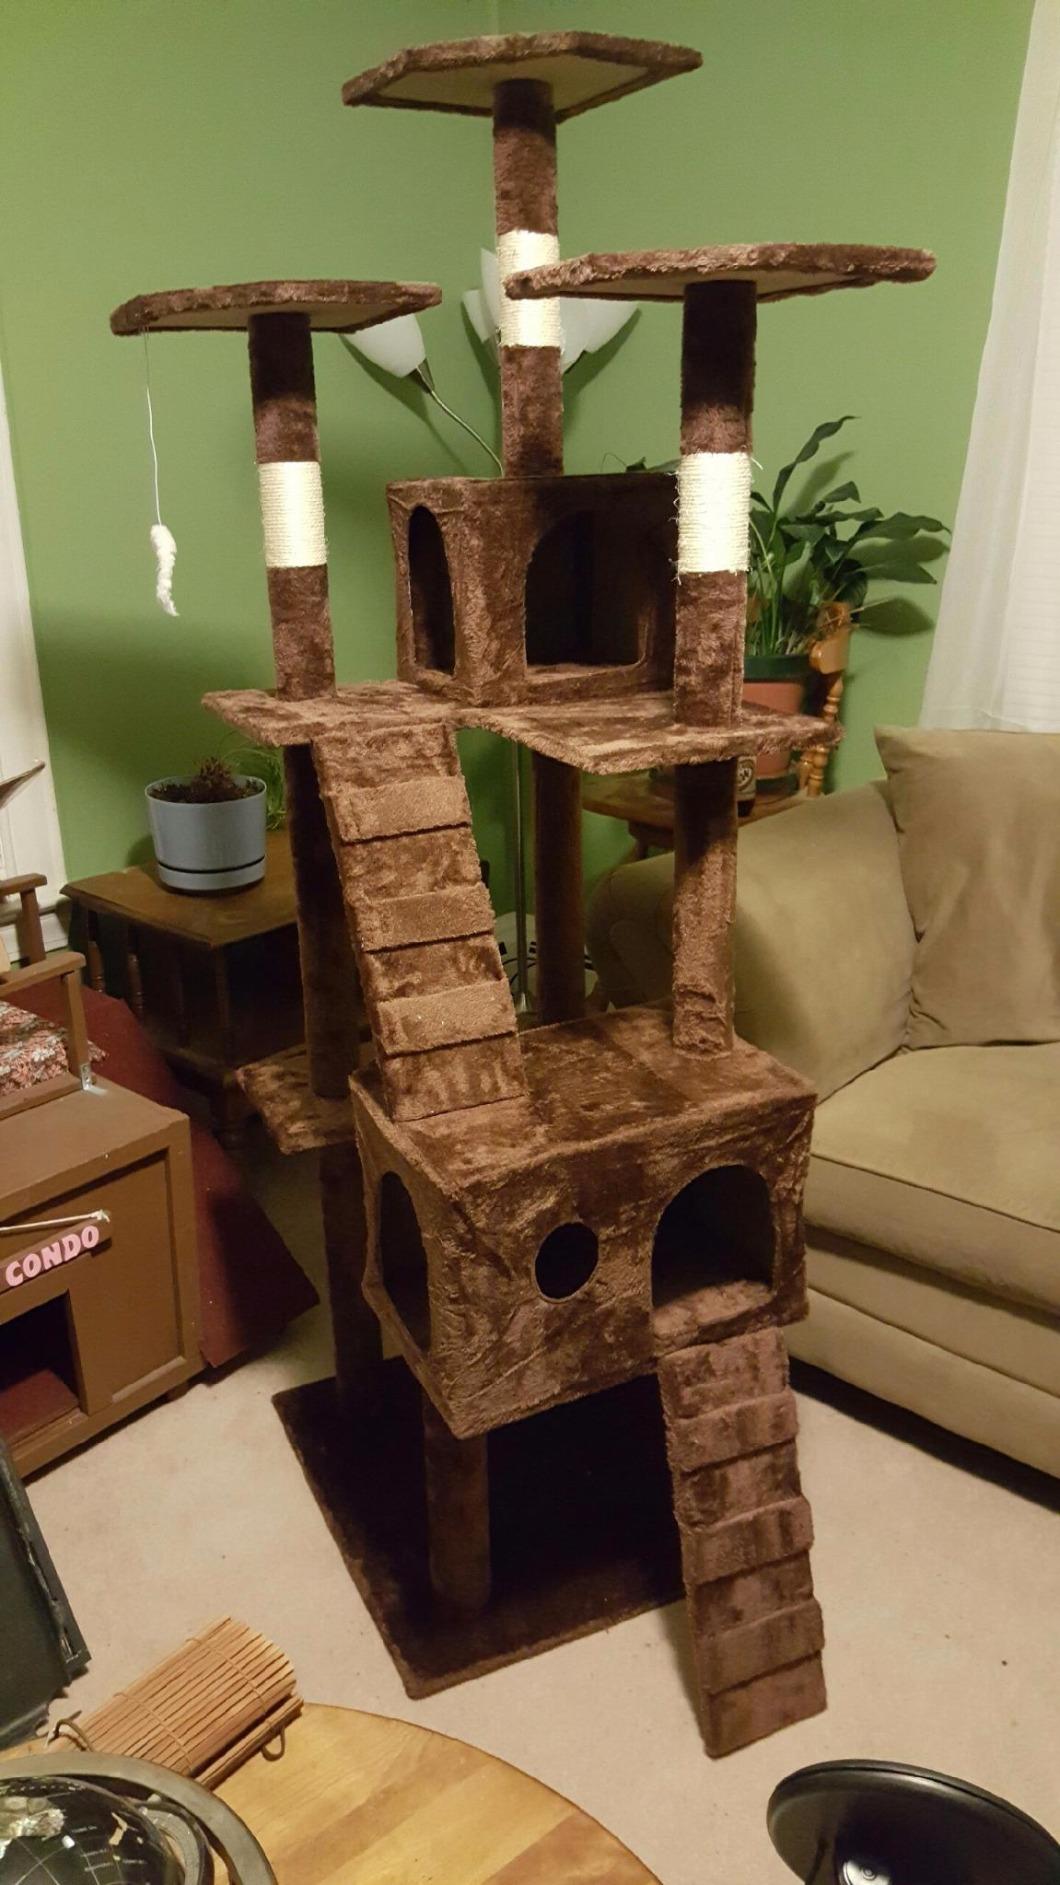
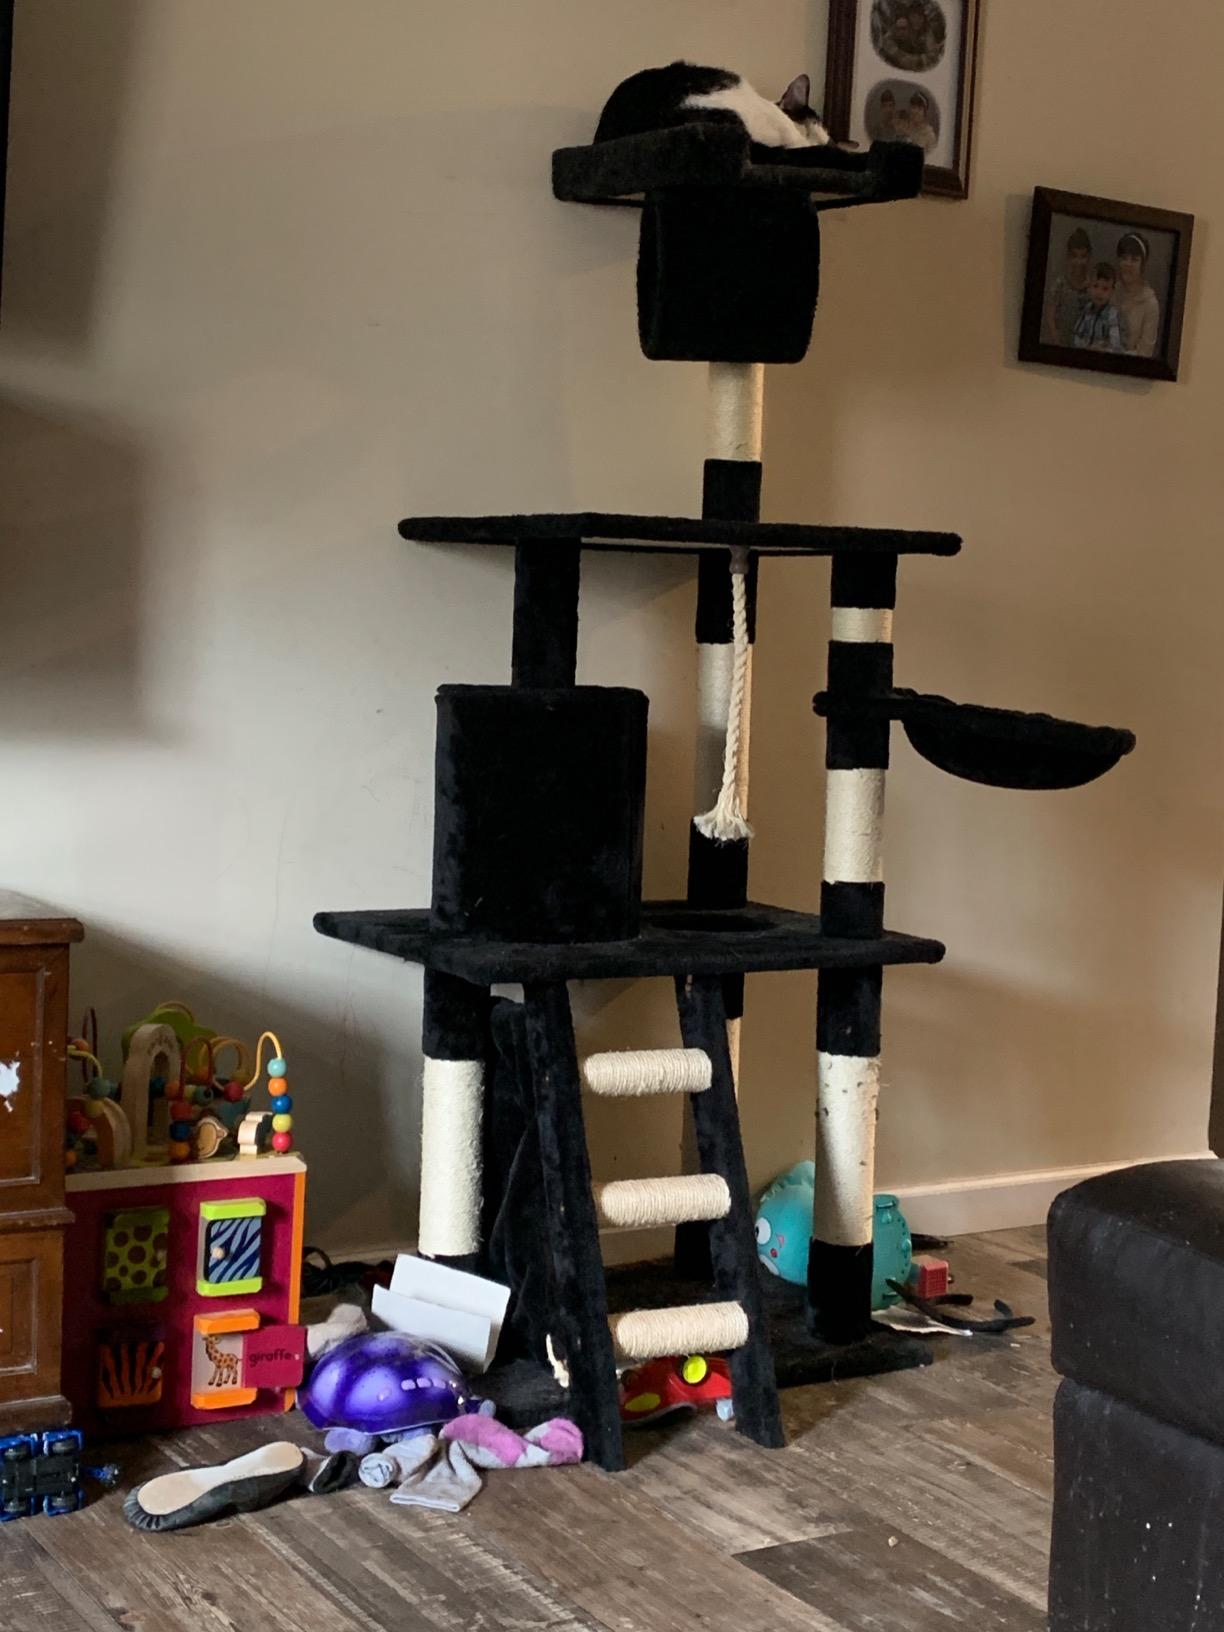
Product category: items_cat tree
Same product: no